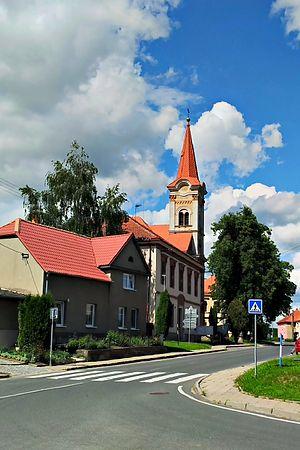
Zlobice est une commune du district de Kroměříž, dans la région de Zlín, en République tchèque. Sa population s'élevait à 629 habitants en 2018.